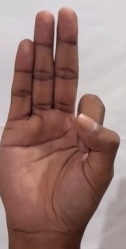
ASL sign: F